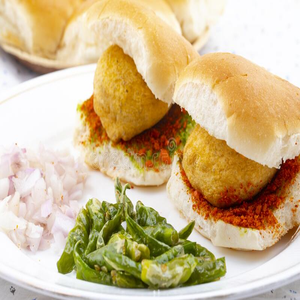
Dish: vadapav